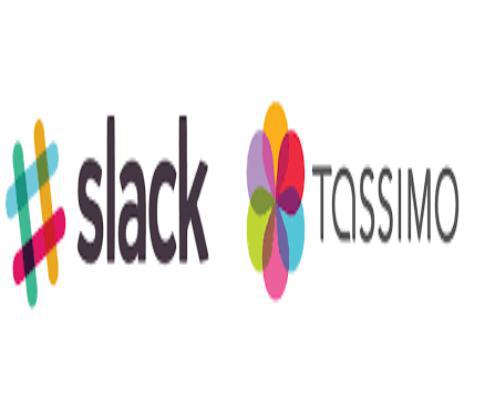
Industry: Food